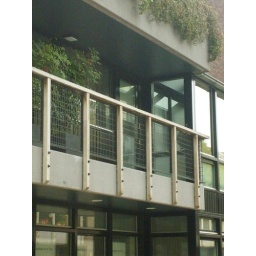
Een dag-excursie, georganiseerd door Cheops, in het (uiteindelijk niet zo) zonnige zuiden van Nederland: Eindhoven!